Otis Oldfield

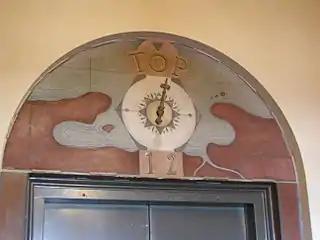
"Bay Area Map" (1934), one of Oldfield's frescos at Coit Tower

Otis William Oldfield (July 3, 1890 – May 18, 1969) was a San Francisco painter, printmaker and art educator.